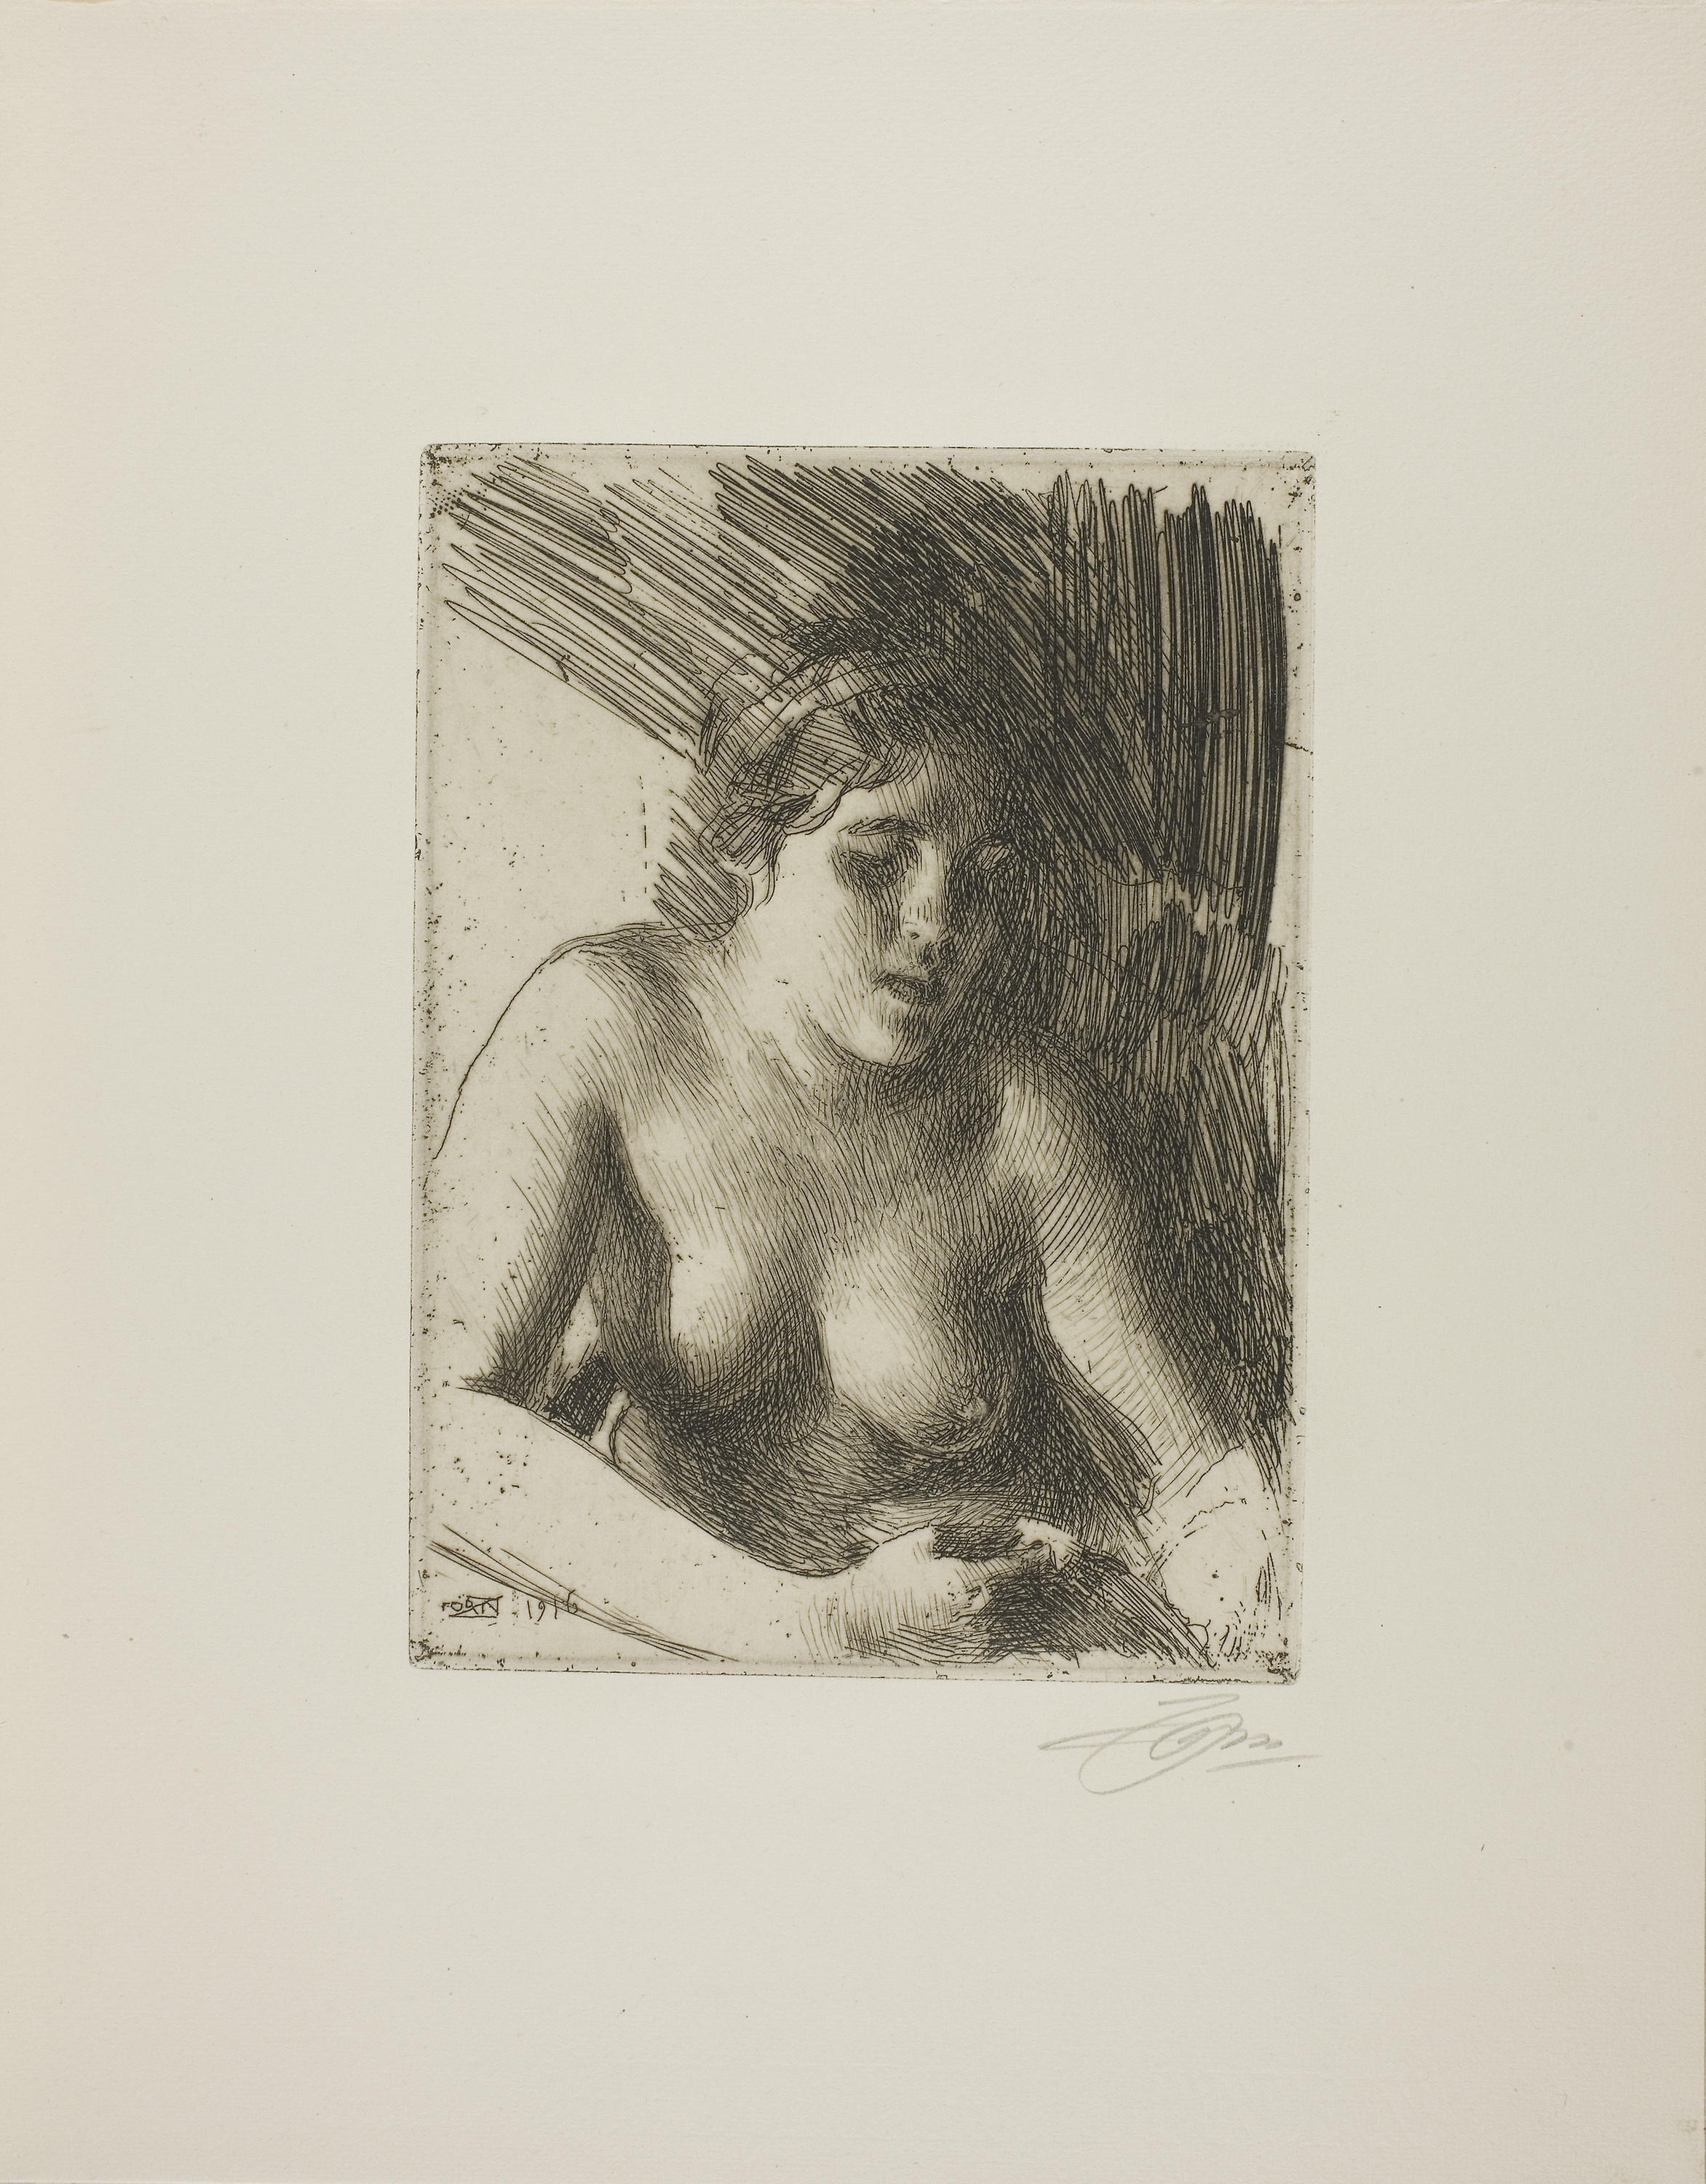
portrait, art, drawing, artwork, painting, picture frame, figure drawing, visual arts, illustration